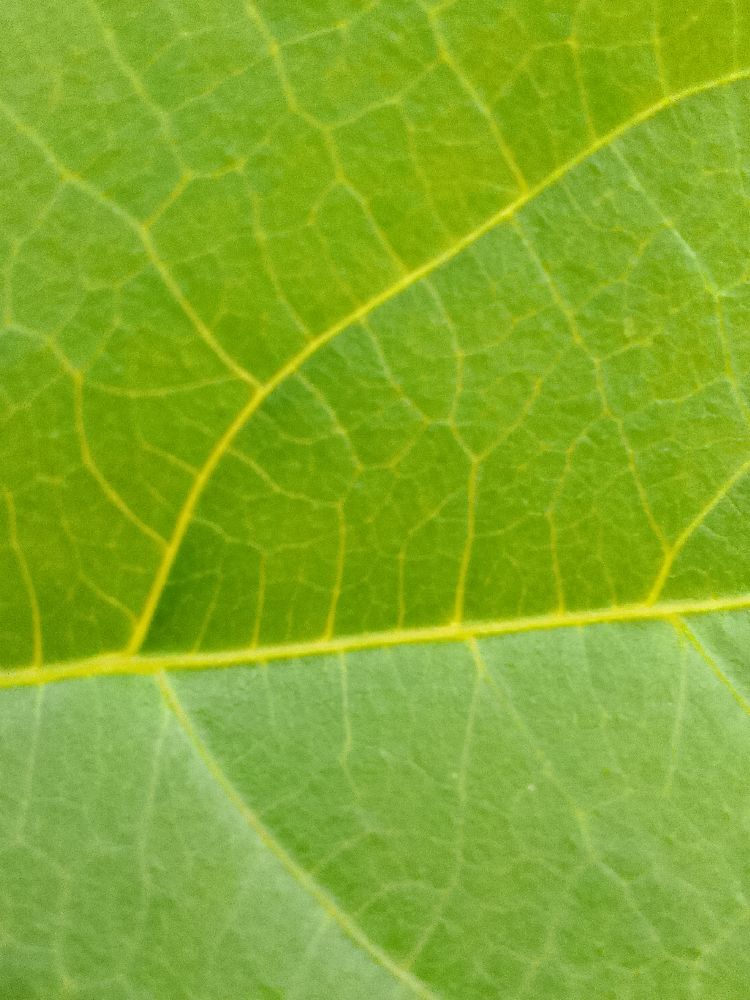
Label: healthy